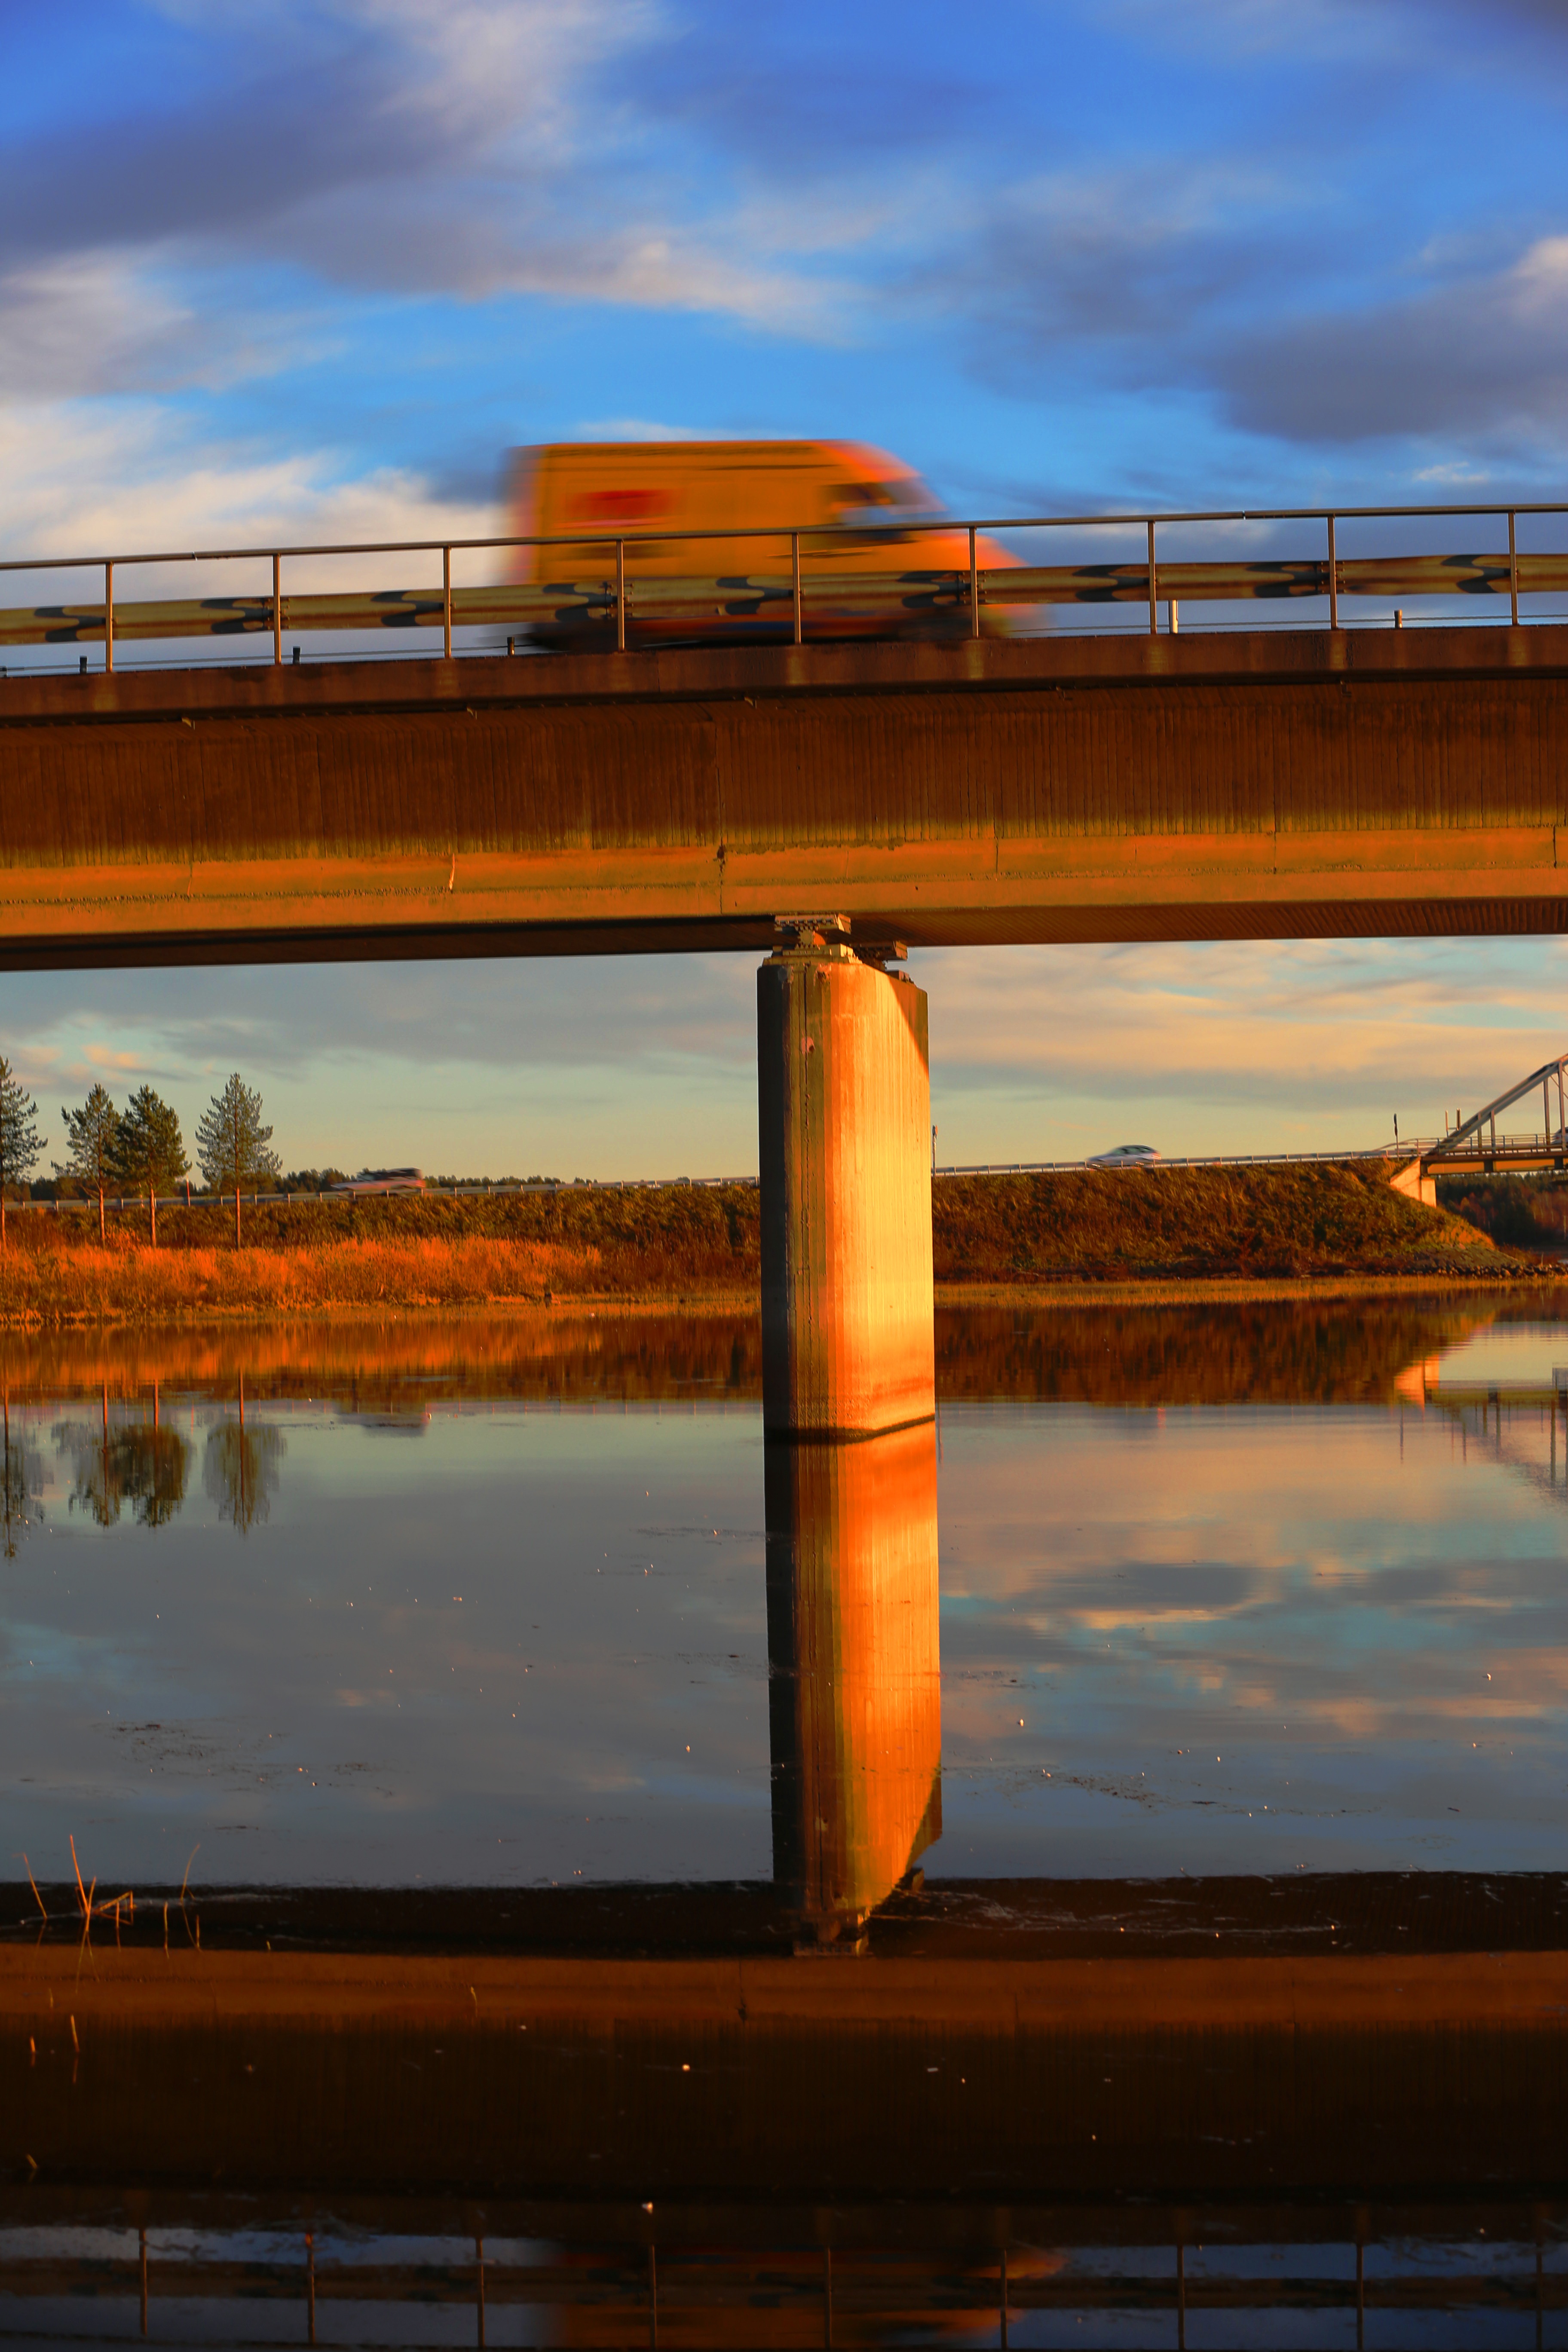
sea, coast, water, ocean, horizon, cloud, sky, wood, sunrise, sunset, sunlight, morning, shore, wave, dawn, pier, dusk, transport, evening, reflection, vehicle, shipping, shape, evening sun, bro, dhl